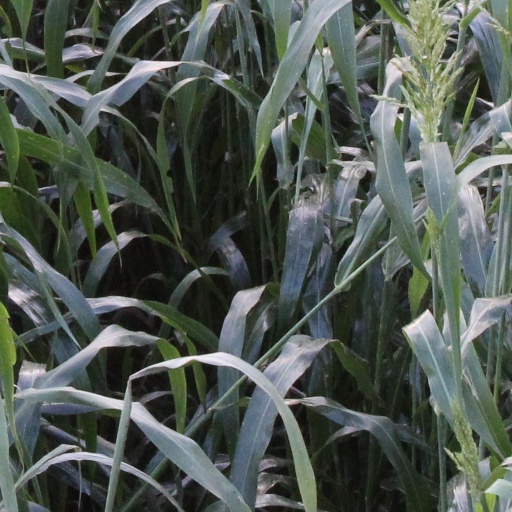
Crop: sorghum